Vote buying

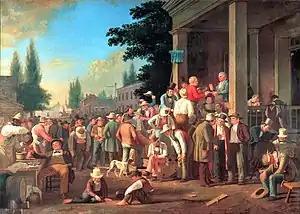
George Bingam's "The County Election" (1852) shows the effects of the campaigns' "treating" the voters with alcoholic beverages: several of them are too drunk to stand without assistance.

Vote buying (also referred to as electoral clientelism and patronage politics) occurs when a political party or candidate distributes money or resources to a voter in an upcoming election with the expectation that the voter votes for the actor handing out monetary rewards. Vote buying can take various forms such as a monetary exchange, as well as an exchange for necessary goods or services. This practice is often used to incentivise or persuade voters to turn out to elections and vote in a particular way. Although this practice is illegal in many countries such as the United States, Argentina, Mexico, Kenya, Brazil and Nigeria, its prevalence remains worldwide.